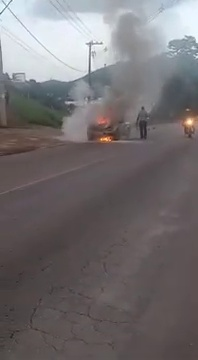
Fire: yes
Smoke: yes